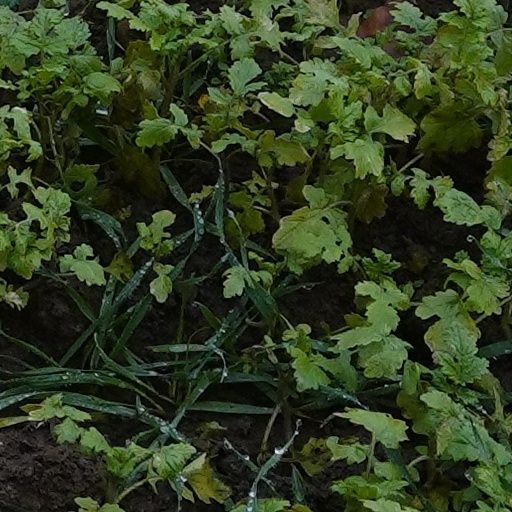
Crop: wheat